Drawing lots (decision making)

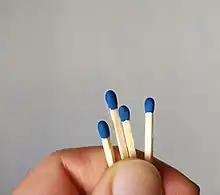
Four matches, one broken to be shorter than the others, presented to a group to draw from

Drawing lots or drawing straws is a selection method, or a form of sortition, that is used by a group to choose one member of the group to perform a task after none has volunteered for it. The same practice can be used also to choose one of several volunteers, should an agreement not be reached.